South Kara basin

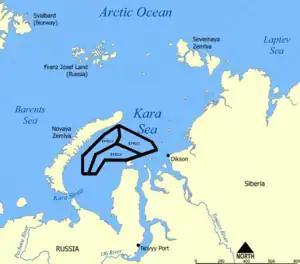
East-Prinovozemelsky oil and gas field

The South Kara basin is part of the Arctic shelf of Russia, associated with the Kara Sea. It is covered with Permian-Quaternary deposits over 10 km thick. It is the northern, lowest part of the West Siberian midland plate and separated from the North Kara basin by the North Siberian sill (along Novaya Zemlya-Taimyr Peninsula). It is bounded by the Pai-Khoi Range and Novaya Zemlya from the West and by Taimyr folds in the South-East.